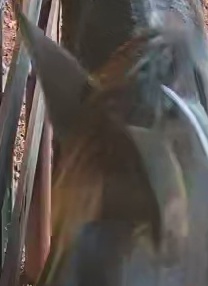
Face region: ears (position_of_ears)
Pain indicator: not_present